No. 56 Squadron RAF

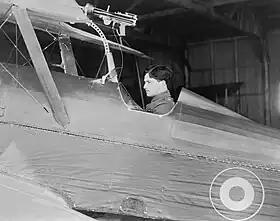
Albert Ball in a No. 56 Squadron S.E.5 in April 1917.

On 31 March, No. 56 Squadron received orders to relocate to the RFC HQ at Saint-Omer, France. By 8 April, the entire Squadron had made the move from London Colney, with the pilots having their photograph in their S.E.5s taken before they left on the 7 April. From Saint-Omer, the squadron relocated to Vert Galant on 20 April to support the Second Battle of Arras and flew their first mission on the 22 April. Its arrival at the front with the latest fighter, combined with the unusually high proportion of experienced pilots in its ranks, led to rumours among its German opponents that the squadron was an 'Anti-Richthofen Squadron', specifically dedicated to the removal of the Red Baron. The squadron did shoot down and kill Richthofen's nearest 1917 rival Leutnant Werner Voss in an epic dogfight, on 23 September 1917 by Lieutenant Arthur Rhys-Davids. Albert Ball scored No. 56 Squadron's first kill, his 32nd, on 23 April, when he shot down an Albatros D.III. The squadron suffered its first loss on 30 April when Lieutenant Maurice Alfred Kay was shot down. Ball himself was killed in action on 7 May, the same day as Lieutenant Roger Michael Chaworth-Musters.